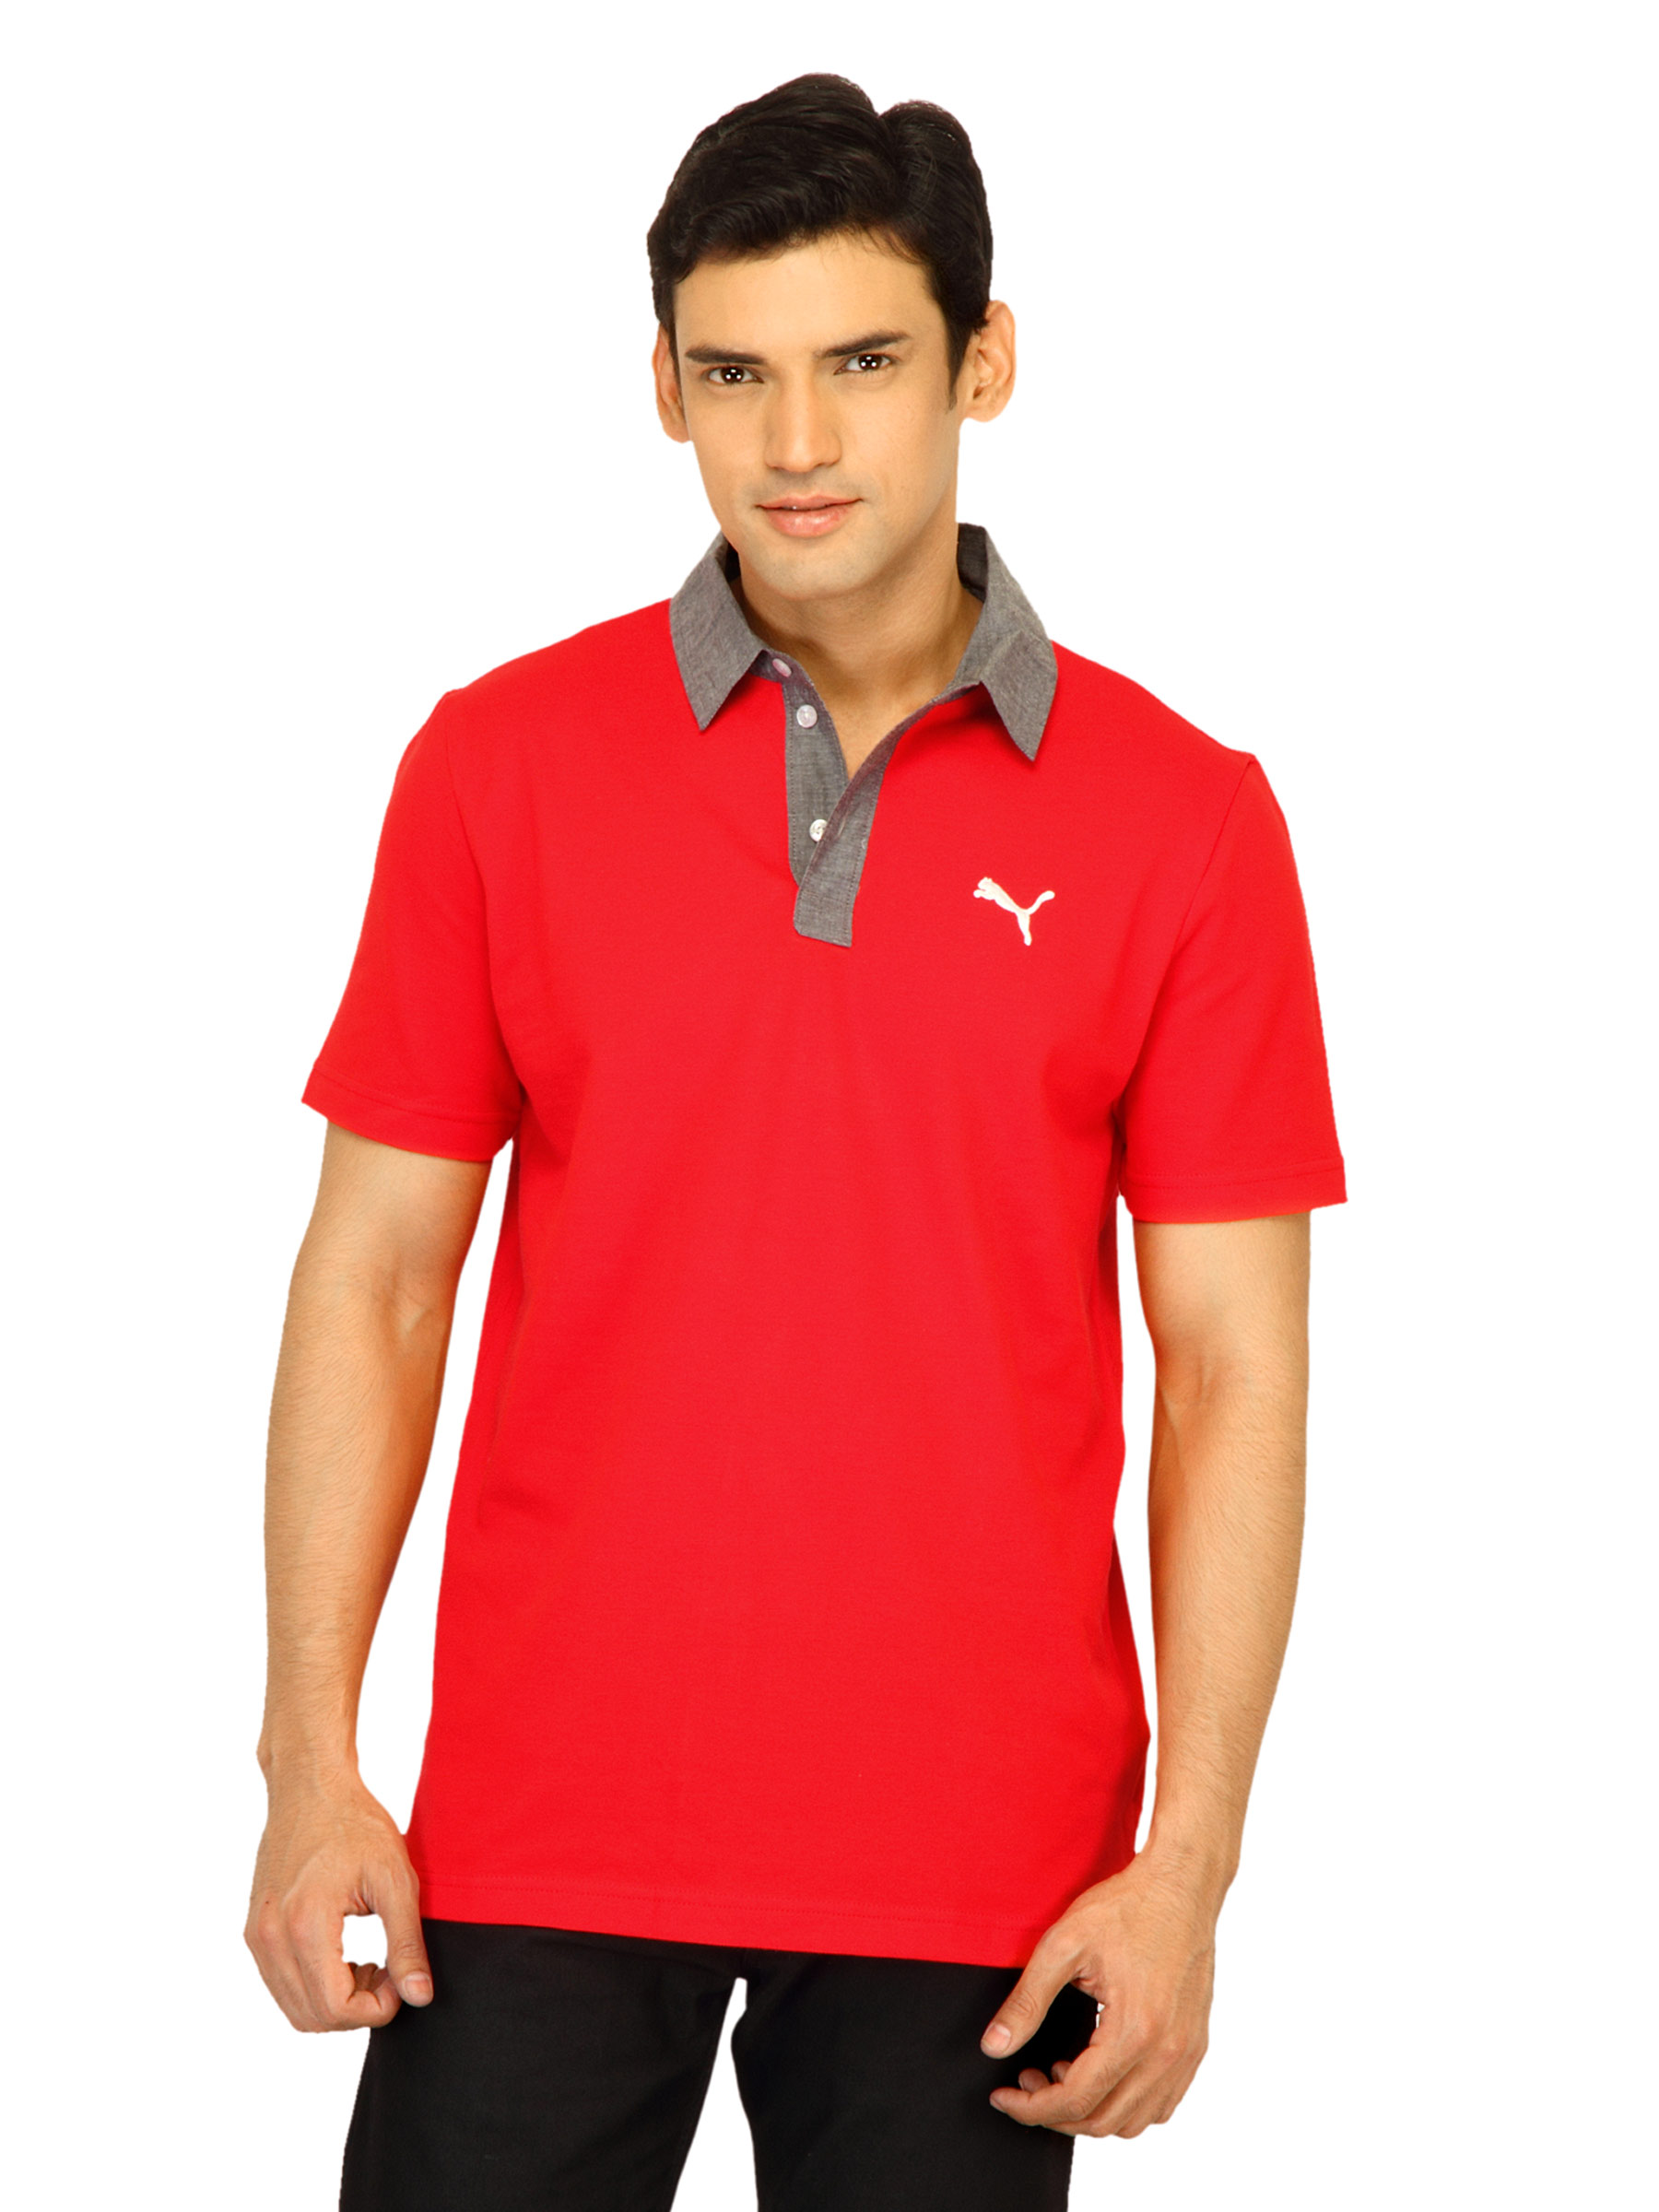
Puma Men Generation Red Polo Tshirt
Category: Apparel / Topwear / Tshirts
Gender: Men
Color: Red
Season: Fall 2011
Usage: Casual